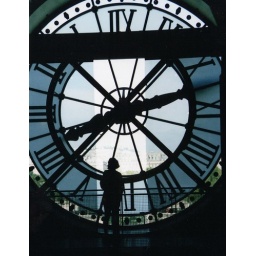
The window clock in museum d'Orsay